Bernard Loeffke

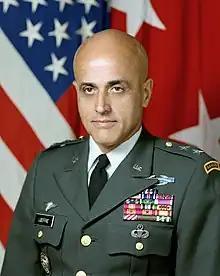
Bernard "Burn" Loeffke in 1989, while serving as commanding general of the United States Army South

Bernard "Burn" Loeffke (born Bernardo Loeffke Arjona on September 17, 1934, in Barranquilla, Colombia) is a retired major general of the United States Army. He fought and was wounded in the Vietnam War and later served as the commanding general of U.S. Army South. He was awarded four Silver Star Medals, the Distinguished Flying Cross, five Bronze Stars, a Purple Heart and four Air Medals. In the 1980s, he was the first American general to serve in the U.S. embassy in Beijing, as defense attache. He wrote the book "China, Our Enemy?", which espouses peaceful relations between the U.S. and China.